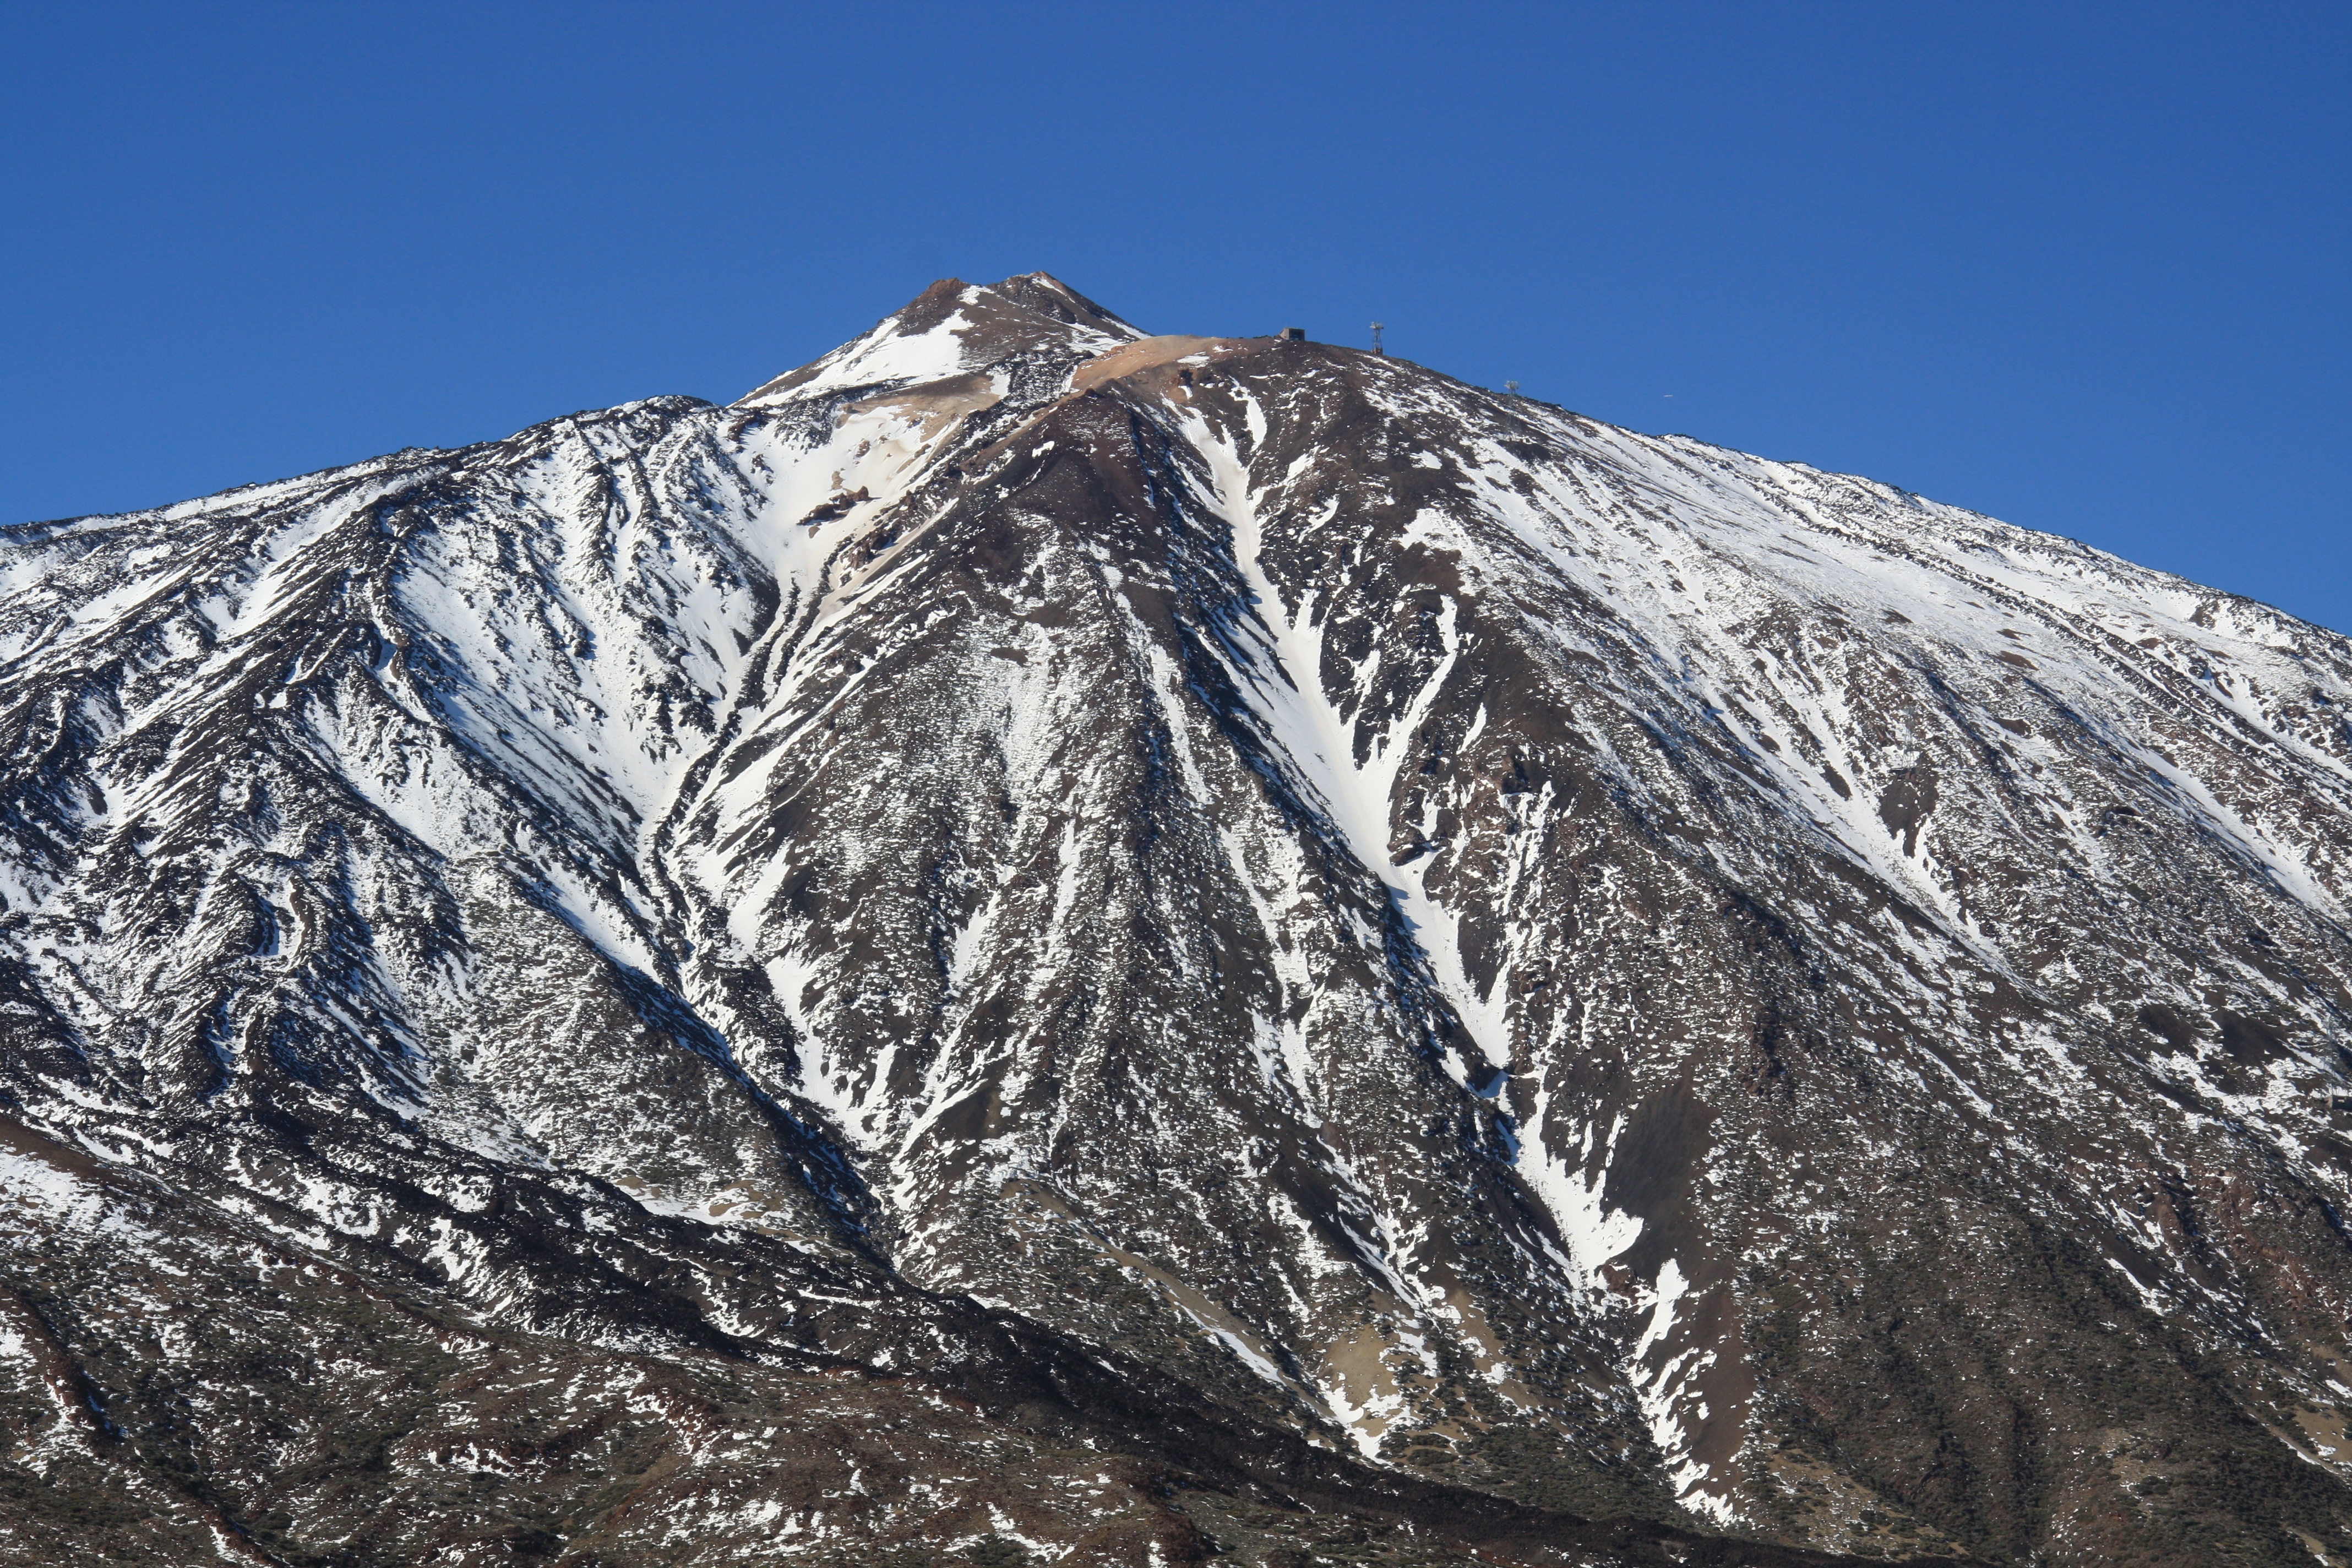
mountain, snow, winter, mountain range, volcano, ridge, summit, mountaineering, massif, geology, alps, plateau, tenerife, fell, cirque, canary islands, teide, landform, stratovolcano, mountain pass, teide national park, geographical feature, mountainous landforms, geological phenomenon, ar te